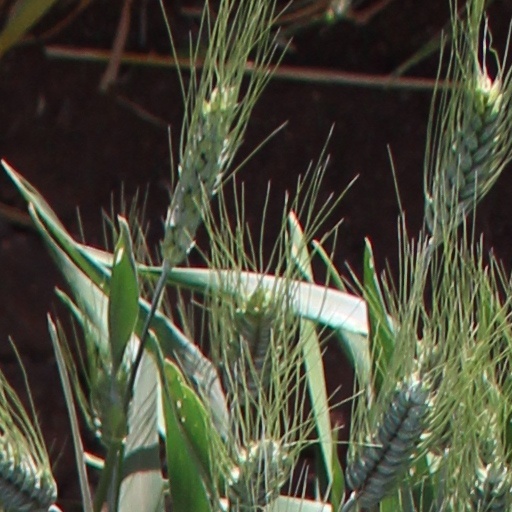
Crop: wheat